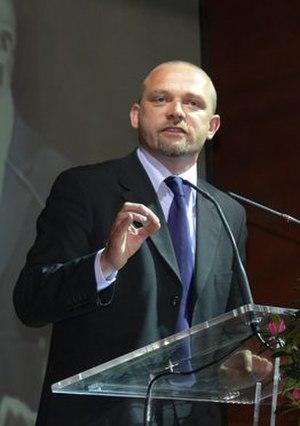
Cette page présente les candidats à l'élection présidentielle française de 2007.
Cette page présente les candidats à l'élection présidentielle française de 2012, dont le premier tour a eu lieu le 22 avril 2012 et le second le 6 mai 2012, ainsi que les candidatures qui ont été retirées ou qui n'ont pas abouti.
Frédéric Nihous, né le 15 août 1967 à Valenciennes, est un homme politique français, président de Chasse, pêche, nature et traditions de 2008 à 2016 et candidat à l'élection présidentielle de 2007. Il est conseiller régional des Hauts-de-France depuis 2016.